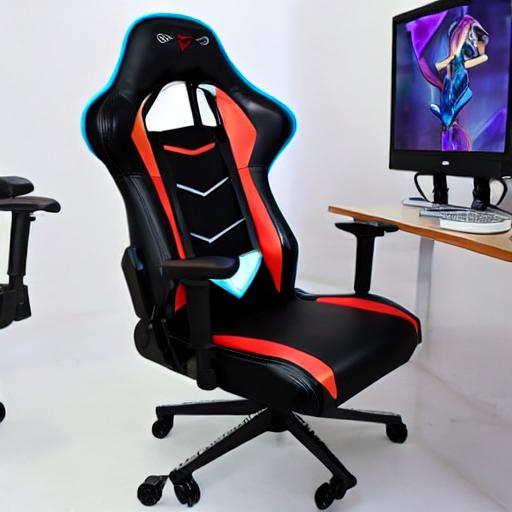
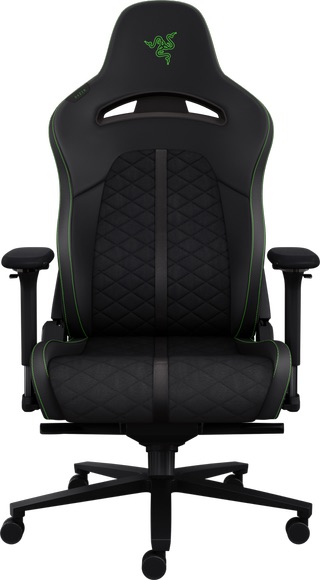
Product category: items_chair
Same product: no